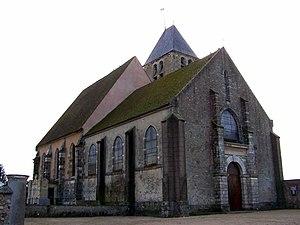
Église de Gambais (Yvelines, France)
Cet article recense les monuments historiques du nord des Yvelines, en France.